Night Train (test)

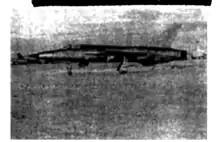
F-105 aircraft used in aerial dissemination of "Bacillus globigii".

The remaining 14 trials involved the aerial release of "B. globigii" from the A/B45Y-1 liquid biological spray tank, an ejectable and aerodynamic store meant to disseminate and spray a liquid biological agent. The tank was carried on F-105 or F-100 aircraft, and was also accompanied by the release of fluorescent tracer particles.